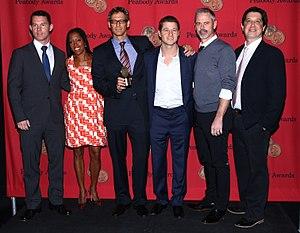
Benjamin « Ben » McKenzie Schenkkan, né à Austin le 12 septembre 1978, est un acteur américain.